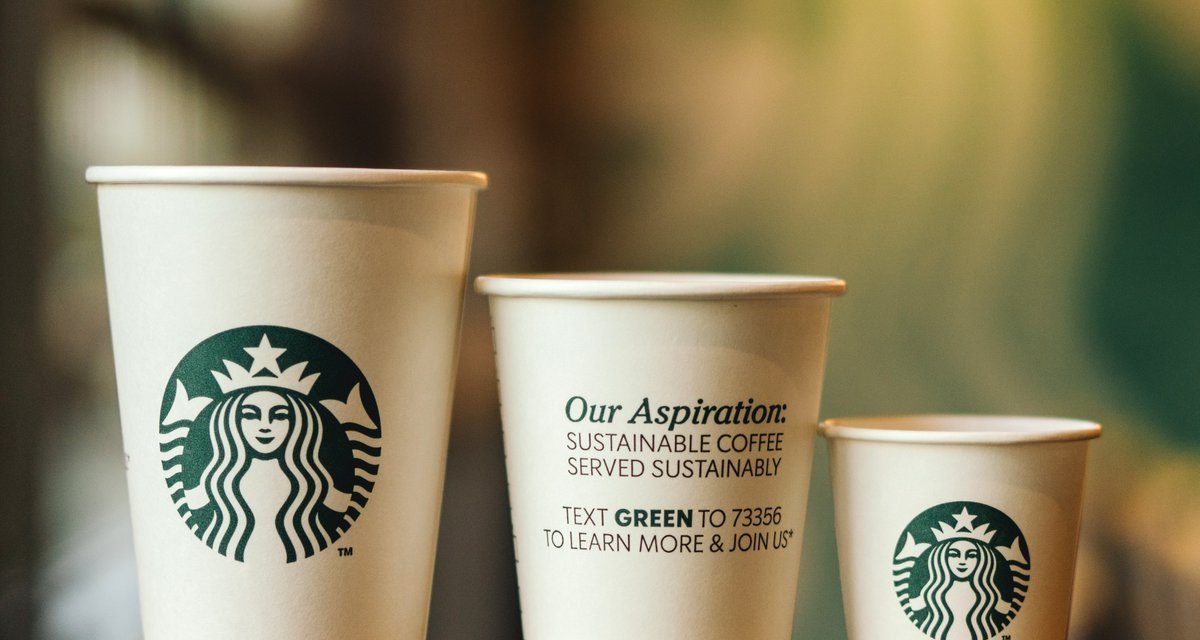
Label: paper